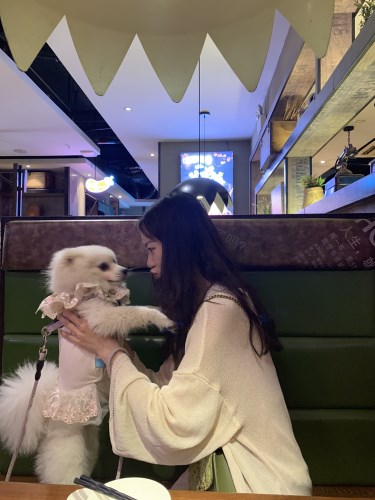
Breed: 1936-n000005-Pomeranian